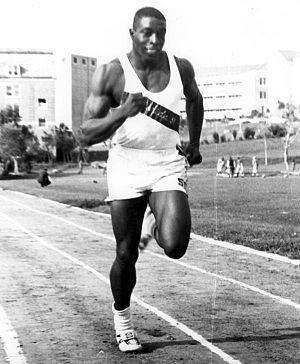
Robert Lee Hayes, le plus souvent Bob Hayes, né le 20 décembre 1942 à Jacksonville en Floride, décédé le 18 septembre 2002, est un athlète américain, pratiquant le sprint. Il a été également champion de football américain. Son surnom était « Bullet Bob ».
Le 100 mètres est une épreuve d'athlétisme consistant à parcourir, en ligne droite, un sprint sur une distance de 100 mètres. Il est couru au très haut niveau en moins de 10 secondes pour les hommes et de 11 secondes pour les femmes. Historiquement, la course de vitesse est l'une des plus anciennes de l'athlétisme puisqu'on en retrouve la trace plusieurs siècles avant l'organisation des premiers Jeux olympiques antiques.